Norwegian Red Cross Search and Rescue Corps

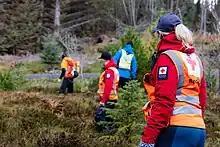

Today, there are over 300 local Search and Rescue Corps around in the country with over 6000 members. All members is qualified in search and rescue, and First Aid. The NRCSRC is one of the biggest agencies in Norway doing voluntary rescue operations. Norway's entire rescue service is based on volunteerism. There is a professional rescue service, but this is reserved and often not enough to carry out the assignment.